William Rich Hutton

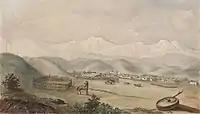
"Los Angeles from the South", by W. R. Hutton, 1848

William Rich Hutton was born on March 21, 1826, in Washington, D.C. He was the eldest son of James Hutton (d. 1843) and his wife, the former Salome Rich, sister of bibliographer Obadiah Rich and botanist and explorer William Rich. He studied mathematics, drawing and surveying at the Benjamin Hallowell School in Alexandria, Virginia. Hutton traveled with his uncle William Rich to California in 1847 as a payroll clerk for the US volunteer forces in the Mexican–American War, accompanied by his younger brother James D. Hutton, also an artist and surveyor.